Shrine of St. Paulina

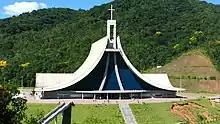
Aerial view of the church, and the steps and ramp leading to it

The church occupies an area of with the building occupying an area of . The church building is conical in shape, resembling two hands in prayer or a tent. It overlooks the Tijucas River valley, and can be accessed by a flight of 113 steps or a long ramp. The church has a capacity of 3,000 people with a granite altar in the centre. The church also houses three smaller chapels: The Chapel of the Most Holy, The Chapel of Reconciliation and St. Paulina Chapel, with the latter holding a bone of St. Paulina's arm as a relic.